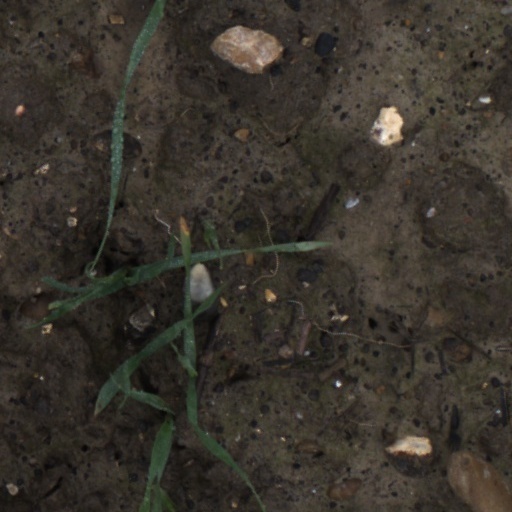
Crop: wheat